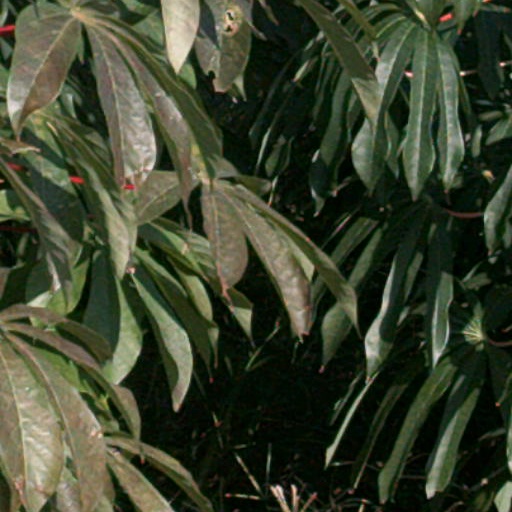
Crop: cassava